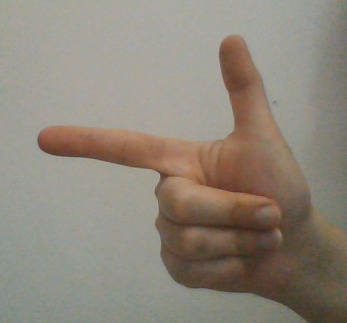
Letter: yaa